2001 Azor attack

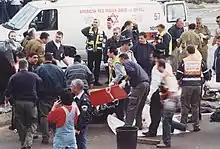
The attack aftermath

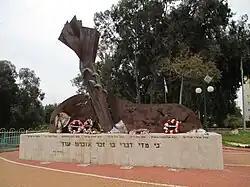
Memorial at the place of the attack

On 14 February 2001, a vehicular attack took place near Azor, Israel. A Palestinian man from Gaza drove a bus into a group of Israeli soldiers who stood at a bus stop at Azor junction, killing eight people—seven soldiers and one civilian, and injuring 26 further. The Islamist militant organization Hamas claimed responsibility for the attack.